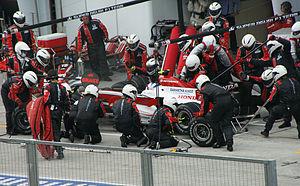
Super Aguri Formula 1 Team était une écurie japonaise de Formule 1 engagée en championnat du monde de 2006 à 2008. L'équipe, fondée par l'ancien pilote Aguri Suzuki, avait son siège social à Tokyo au Japon et était basée à Leafield au Royaume-Uni dans les locaux de l'ancienne écurie de Formule 1 Arrows. Super Aguri a été créée en urgence avec le soutien de Honda afin d'assurer un volant de titulaire au pilote Takuma Satō, très populaire au Japon mais licencié par l'écurie Honda fin 2005.
La Formule 1, communément abrégée en F1, est une discipline de sport automobile considérée comme la catégorie reine de ce sport. Elle a pris au fil des ans une dimension mondiale et elle est, avec les Jeux olympiques et la Coupe du monde de football, l'un des événements sportifs les plus médiatisés.